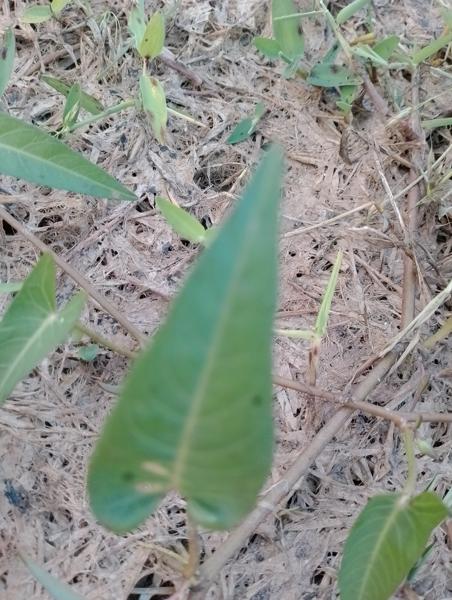
Weed species: Ipomoea aquatic